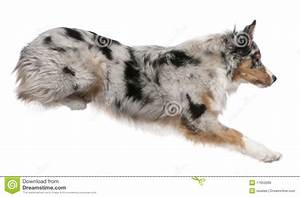
Label: dog